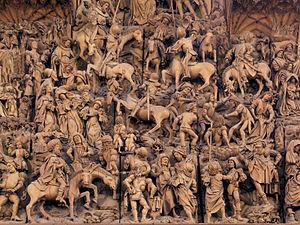
L'église Saint-Nicolas, située à Kalkar près de Clèves et Xanten dans le land de Rhénanie-du-Nord-Westphalie, en Allemagne, est une église catholique, connue pour les neuf retables, ses vitraux, ses stalles, un orgue historique de Seifert, et son lustre de la Vierge en gloire.
Maître Arnt, également appelé Arnt van Swol, Arnt van Zwolle ou Arnt von Kalkar und Zwolle, est un peintre et sculpteur de la région du Rhin inférieur actif de 1460 à 1492 environ, mort en janvier 1492.